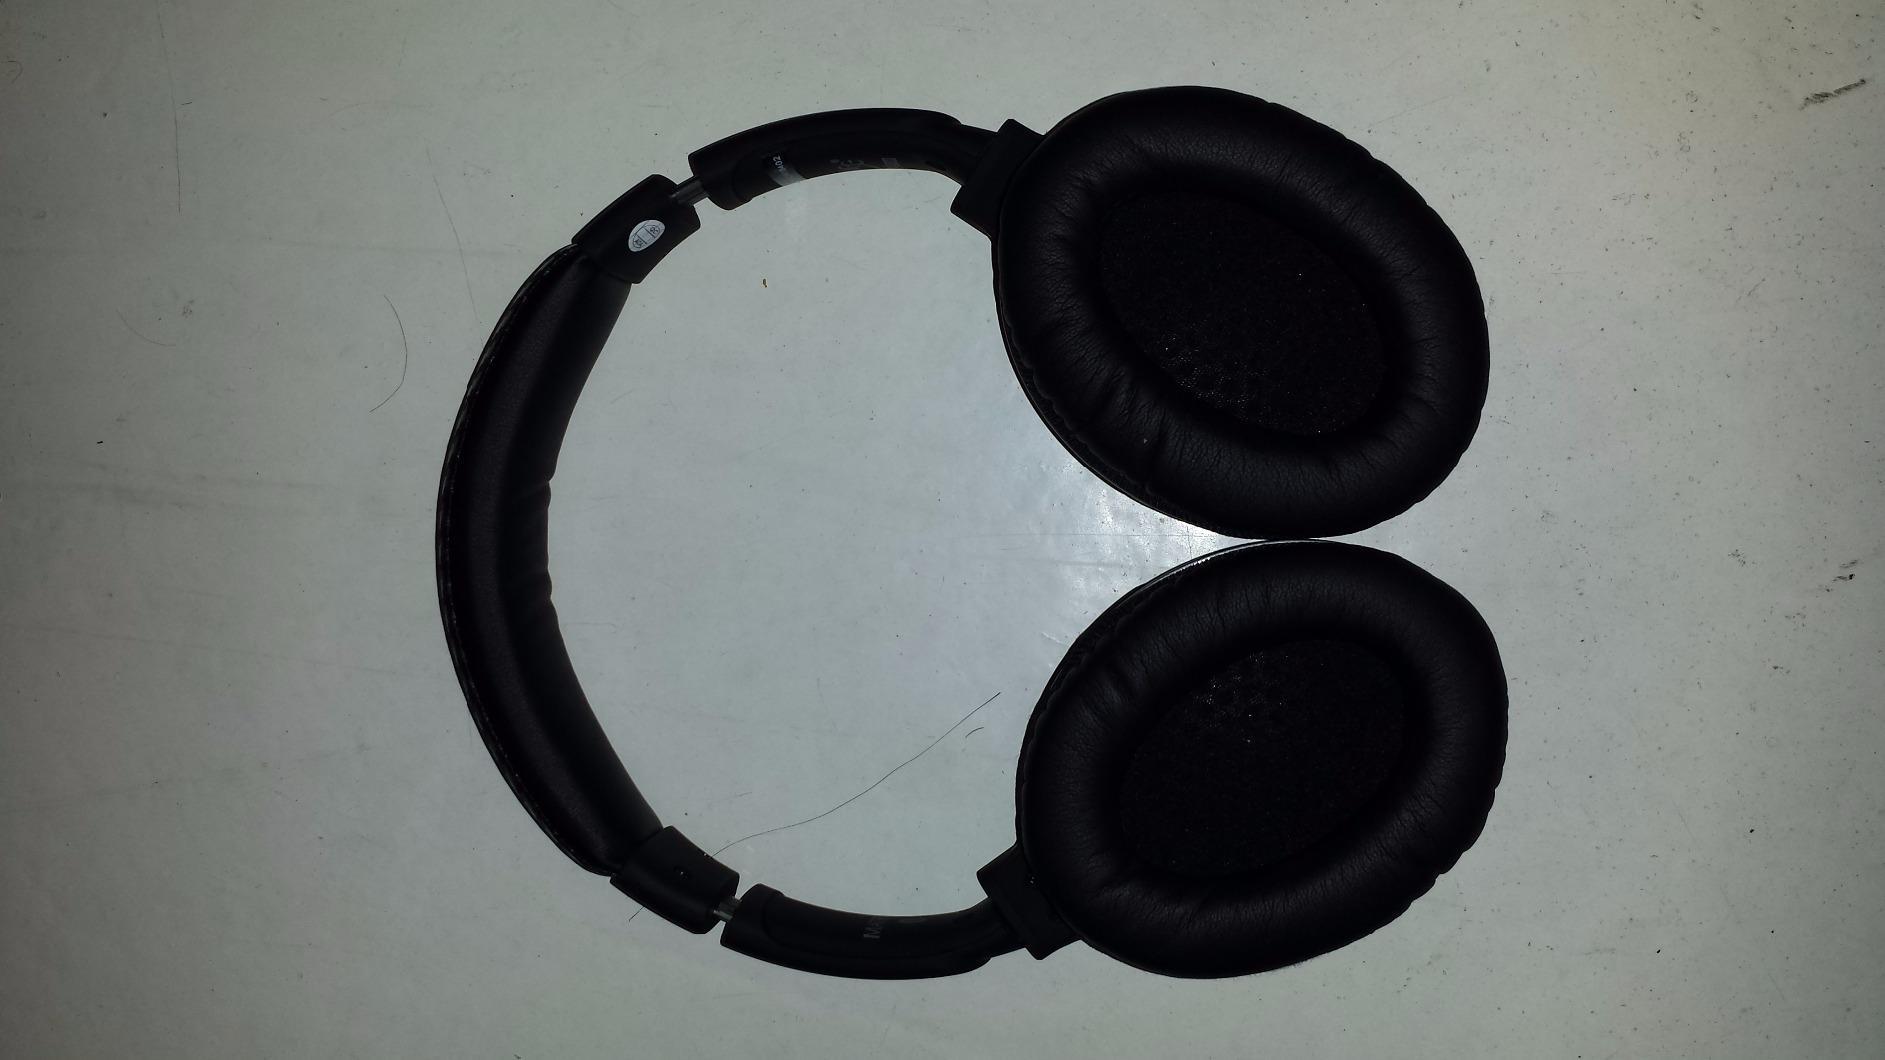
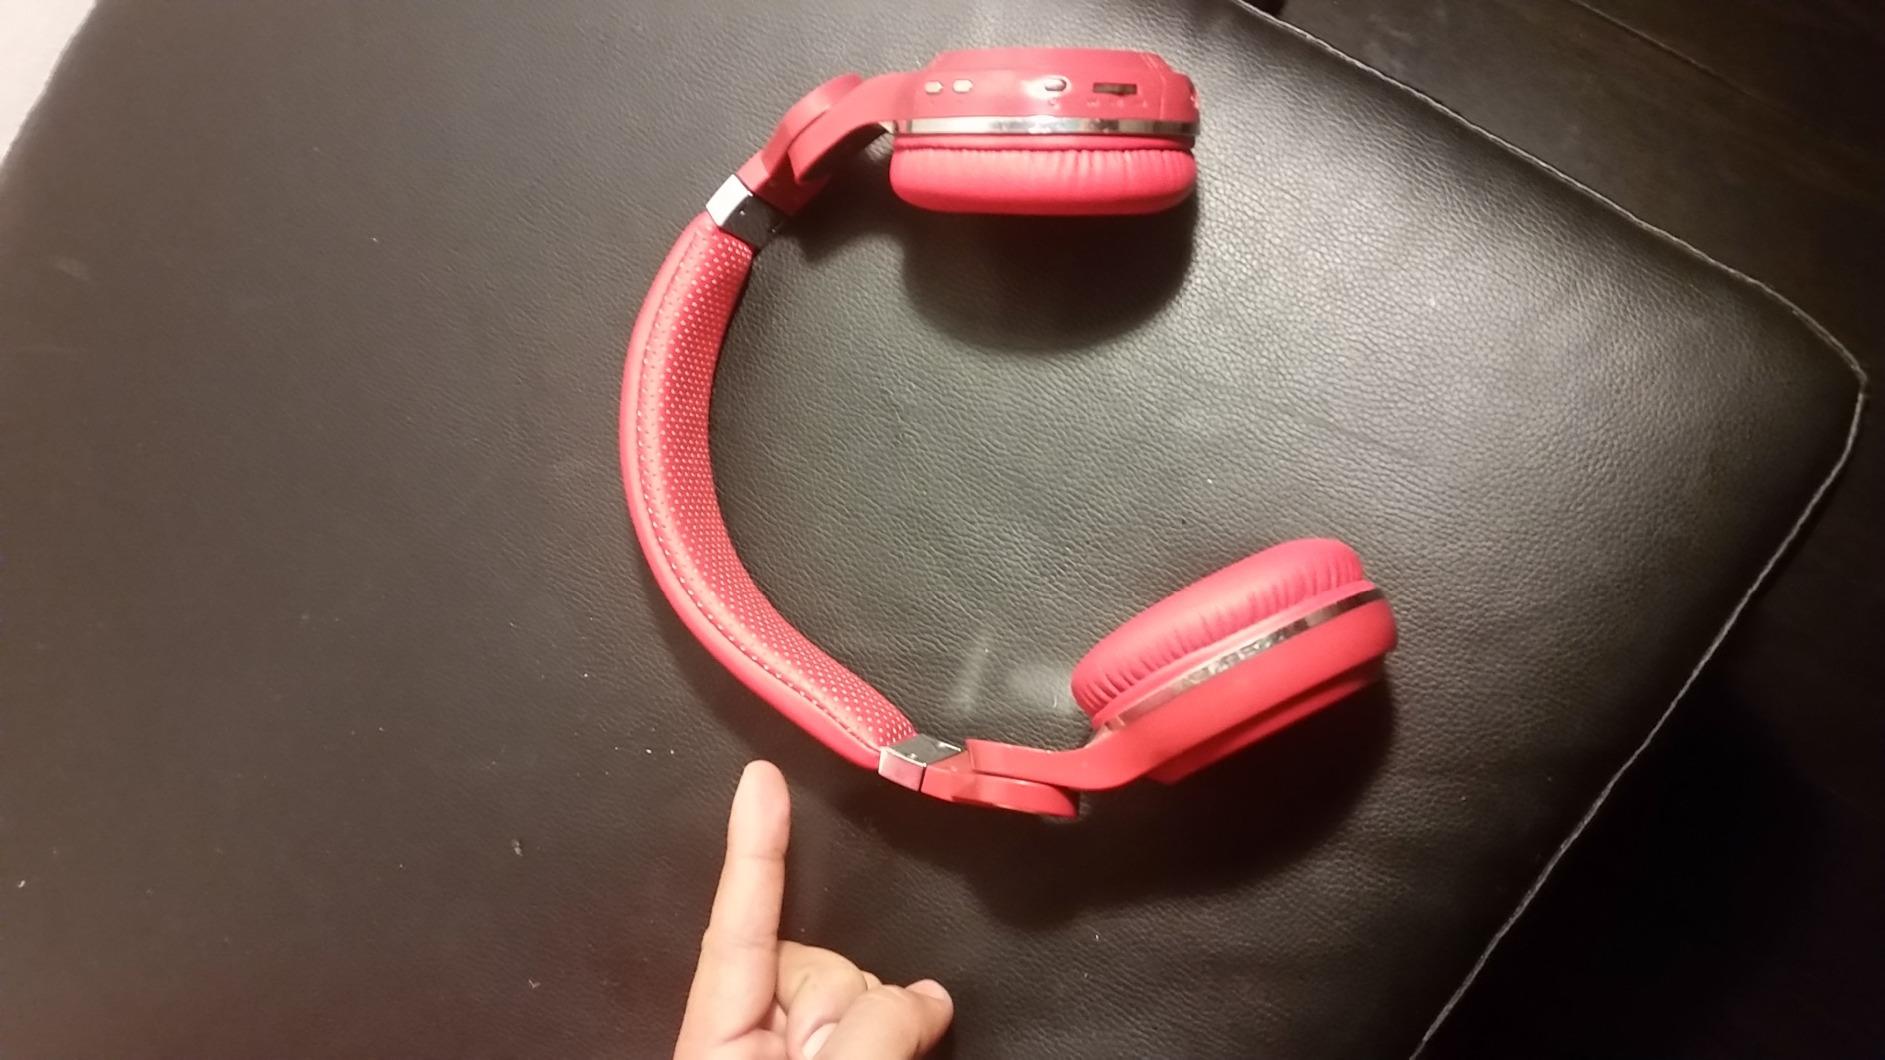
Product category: headphones
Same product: no